Contrabands and Freedmen Cemetery

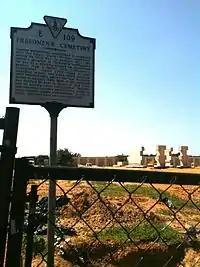
Memorial - construction photo (late 2012)

The Cemetery disappeared from city maps after 1946 and in 1955, a gas station and, later, an office building were built on the site. Beginning in 1987, when the history of the cemetery was rediscovered, it began to receive more attention. Archeological surveys in relation to construction of the Woodrow Wilson Bridge included use of ground penetrating radar (GPR) to determine the presence of graves. Some excavations also took place in order to locate surviving interments.